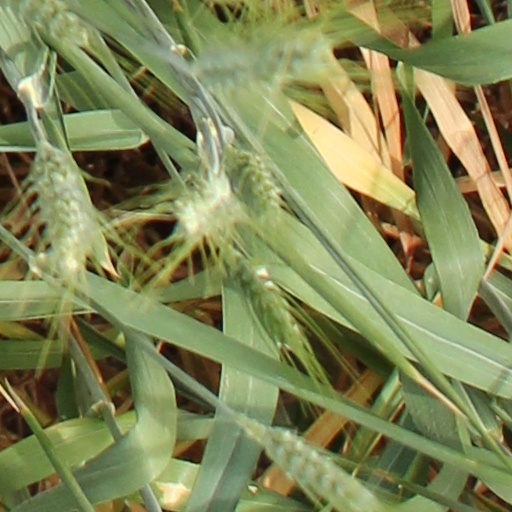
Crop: wheat